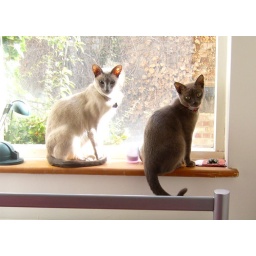
They like to watch the birds in the tree outside. The sun warms the window sill up nicely.